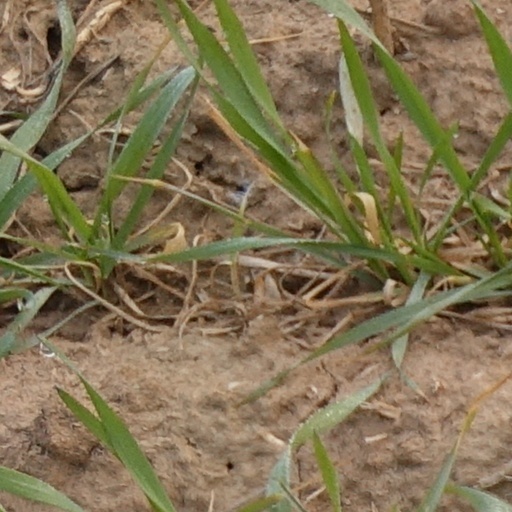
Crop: wheat